Geoffrey Keyes

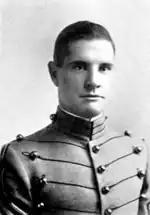
At West Point in 1913

Keyes was born on October 30, 1888, in Fort Bayard, New Mexico, the son of Captain Alexander S. B. Keyes, a United States Army officer, and his wife, Virginia Maxwell Keyes. Like his father, Geoffrey enrolled as a cadet at the United States Military Academy (USMA) at West Point, New York, on March 2, 1908, and graduated on June 12, 1913, being commissioned as a second lieutenant, into the Cavalry Branch of the United States Army. His first assignment was with the 6th Cavalry Regiment, where he served until October 1916 and participated in the Pancho Villa Expedition.